Multinational state

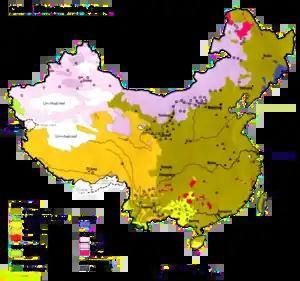
Ethnolinguistic map of China

The People's Republic of China (PRC) is a multinational state consisting of 56 ethnic groups with the Han people the largest ethnic group in mainland China. As of 2010, 91.51% of the population were classified as Han (~1.2 billion). Besides the Han Chinese majority, 55 other ethnic (minority) groups are categorized in present China, numbering approximately 105 million people (8%), mostly concentrated in the bordering northwest, north, northeast, south and southwest but with some in central interior areas.